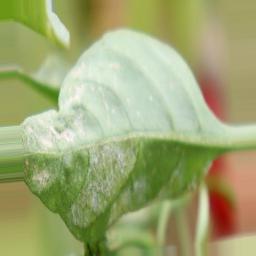
Label: powdery mildew